Emmaus Monastery

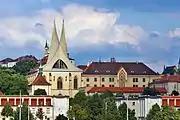
Emmaus monastery

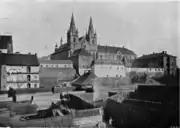
Monastery at the end of the 19th century

The Emmaus Monastery ( or "Emauzský klášter"), called Na Slovanech in the Middle Ages, is a Benedictine abbey established in 1347 in Prague.